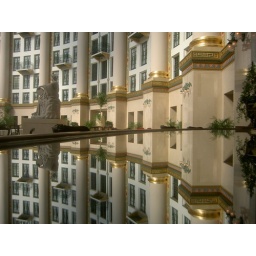
West Baden Hotel....The bar in the atrium reflecting a mirror image of the walls.